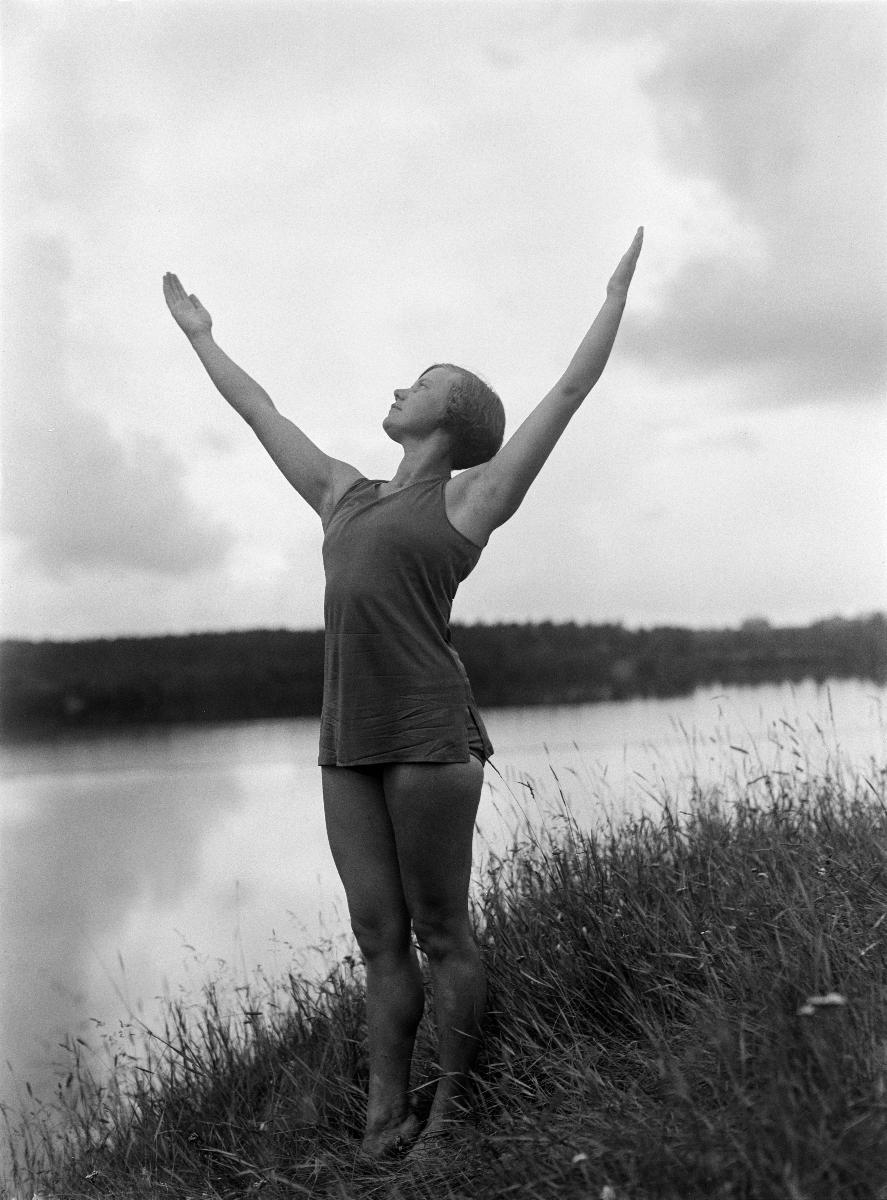
SNLL:n virkistysleiri
SNLL's recreation camp
sisällön kuvaus: Voimistelija SNLL:n järjestämällä virkistysleirillä Muhoksen Halolassa 21.7.–1.8.1933. content description: A gymnast at SNLL's recreation camp in Muhos, Finland, in July 1933.
Vuosi: 1933
Paikka: Suomi, Pohjois-Pohjanmaa, Muhos, Suomi, Oulujoki, Muhoslampi
Aiheet: ulkokuva; urheilu- ja liikuntaseurat; voimistelu; virkistys; leirielämä; leirit (paikat); naiset; naisvoimistelu; liikuntakasvatus (kasvatus); Suomen Naisten Liikuntakasvatusliitto; Suomen Naisten Liikuntokasvatusliitto; Naisvoimisteluseura Oulun Kisa-Siskot; Kisasiskot; poseeraus; muotokuvaus; asennot (ruumiinasennot); eleet; sports clubs; gymnastics; recreation; camp life; camps; women; women's gymnastics; physical education (upbringing); positions (physical properties); gestures; sport- och idrottsföreningar; gymnastik; rekreation; lägerliv; läger; kvinnor; damgymnastik; fysisk fostran; kroppsställningar; gester